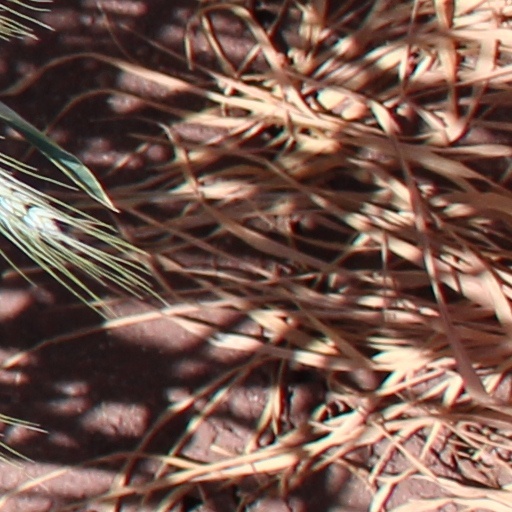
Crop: wheat